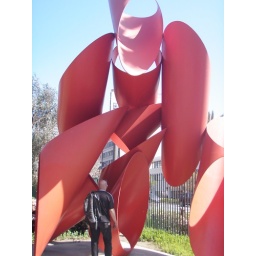
107 - oh man oh jeez I wanna throw a beach ball in there!